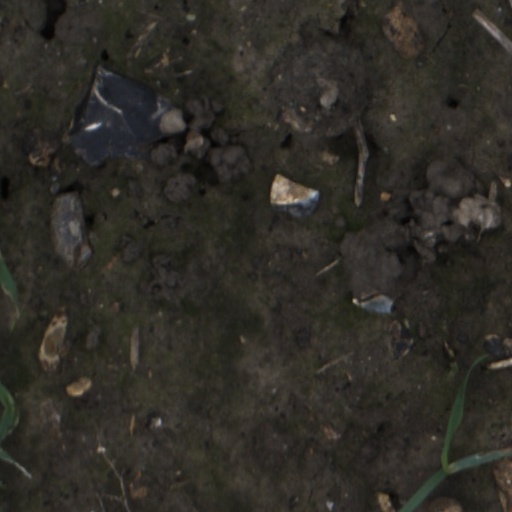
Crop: wheat